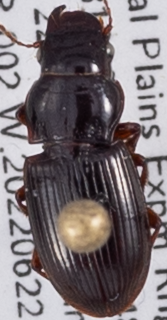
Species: Cratacanthus dubius
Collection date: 2022-06-22
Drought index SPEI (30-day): -0.998
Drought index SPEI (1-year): -1.466
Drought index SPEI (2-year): -1.45